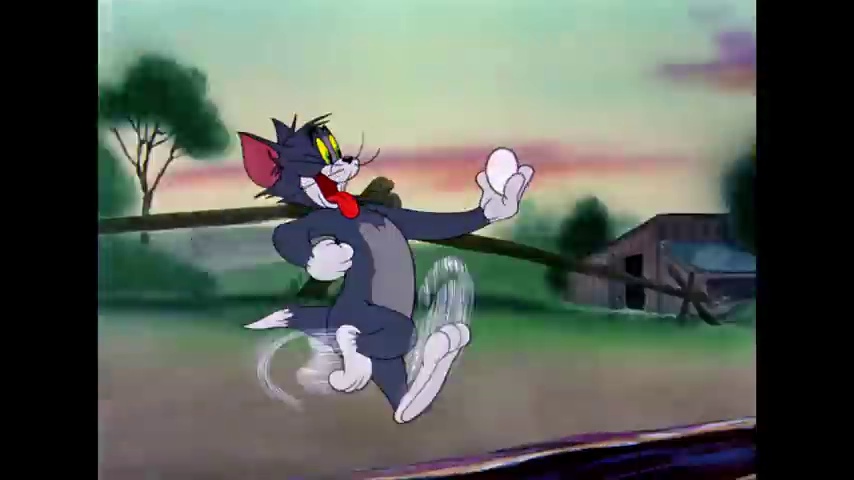
Portrait style: Cartoon Portrait